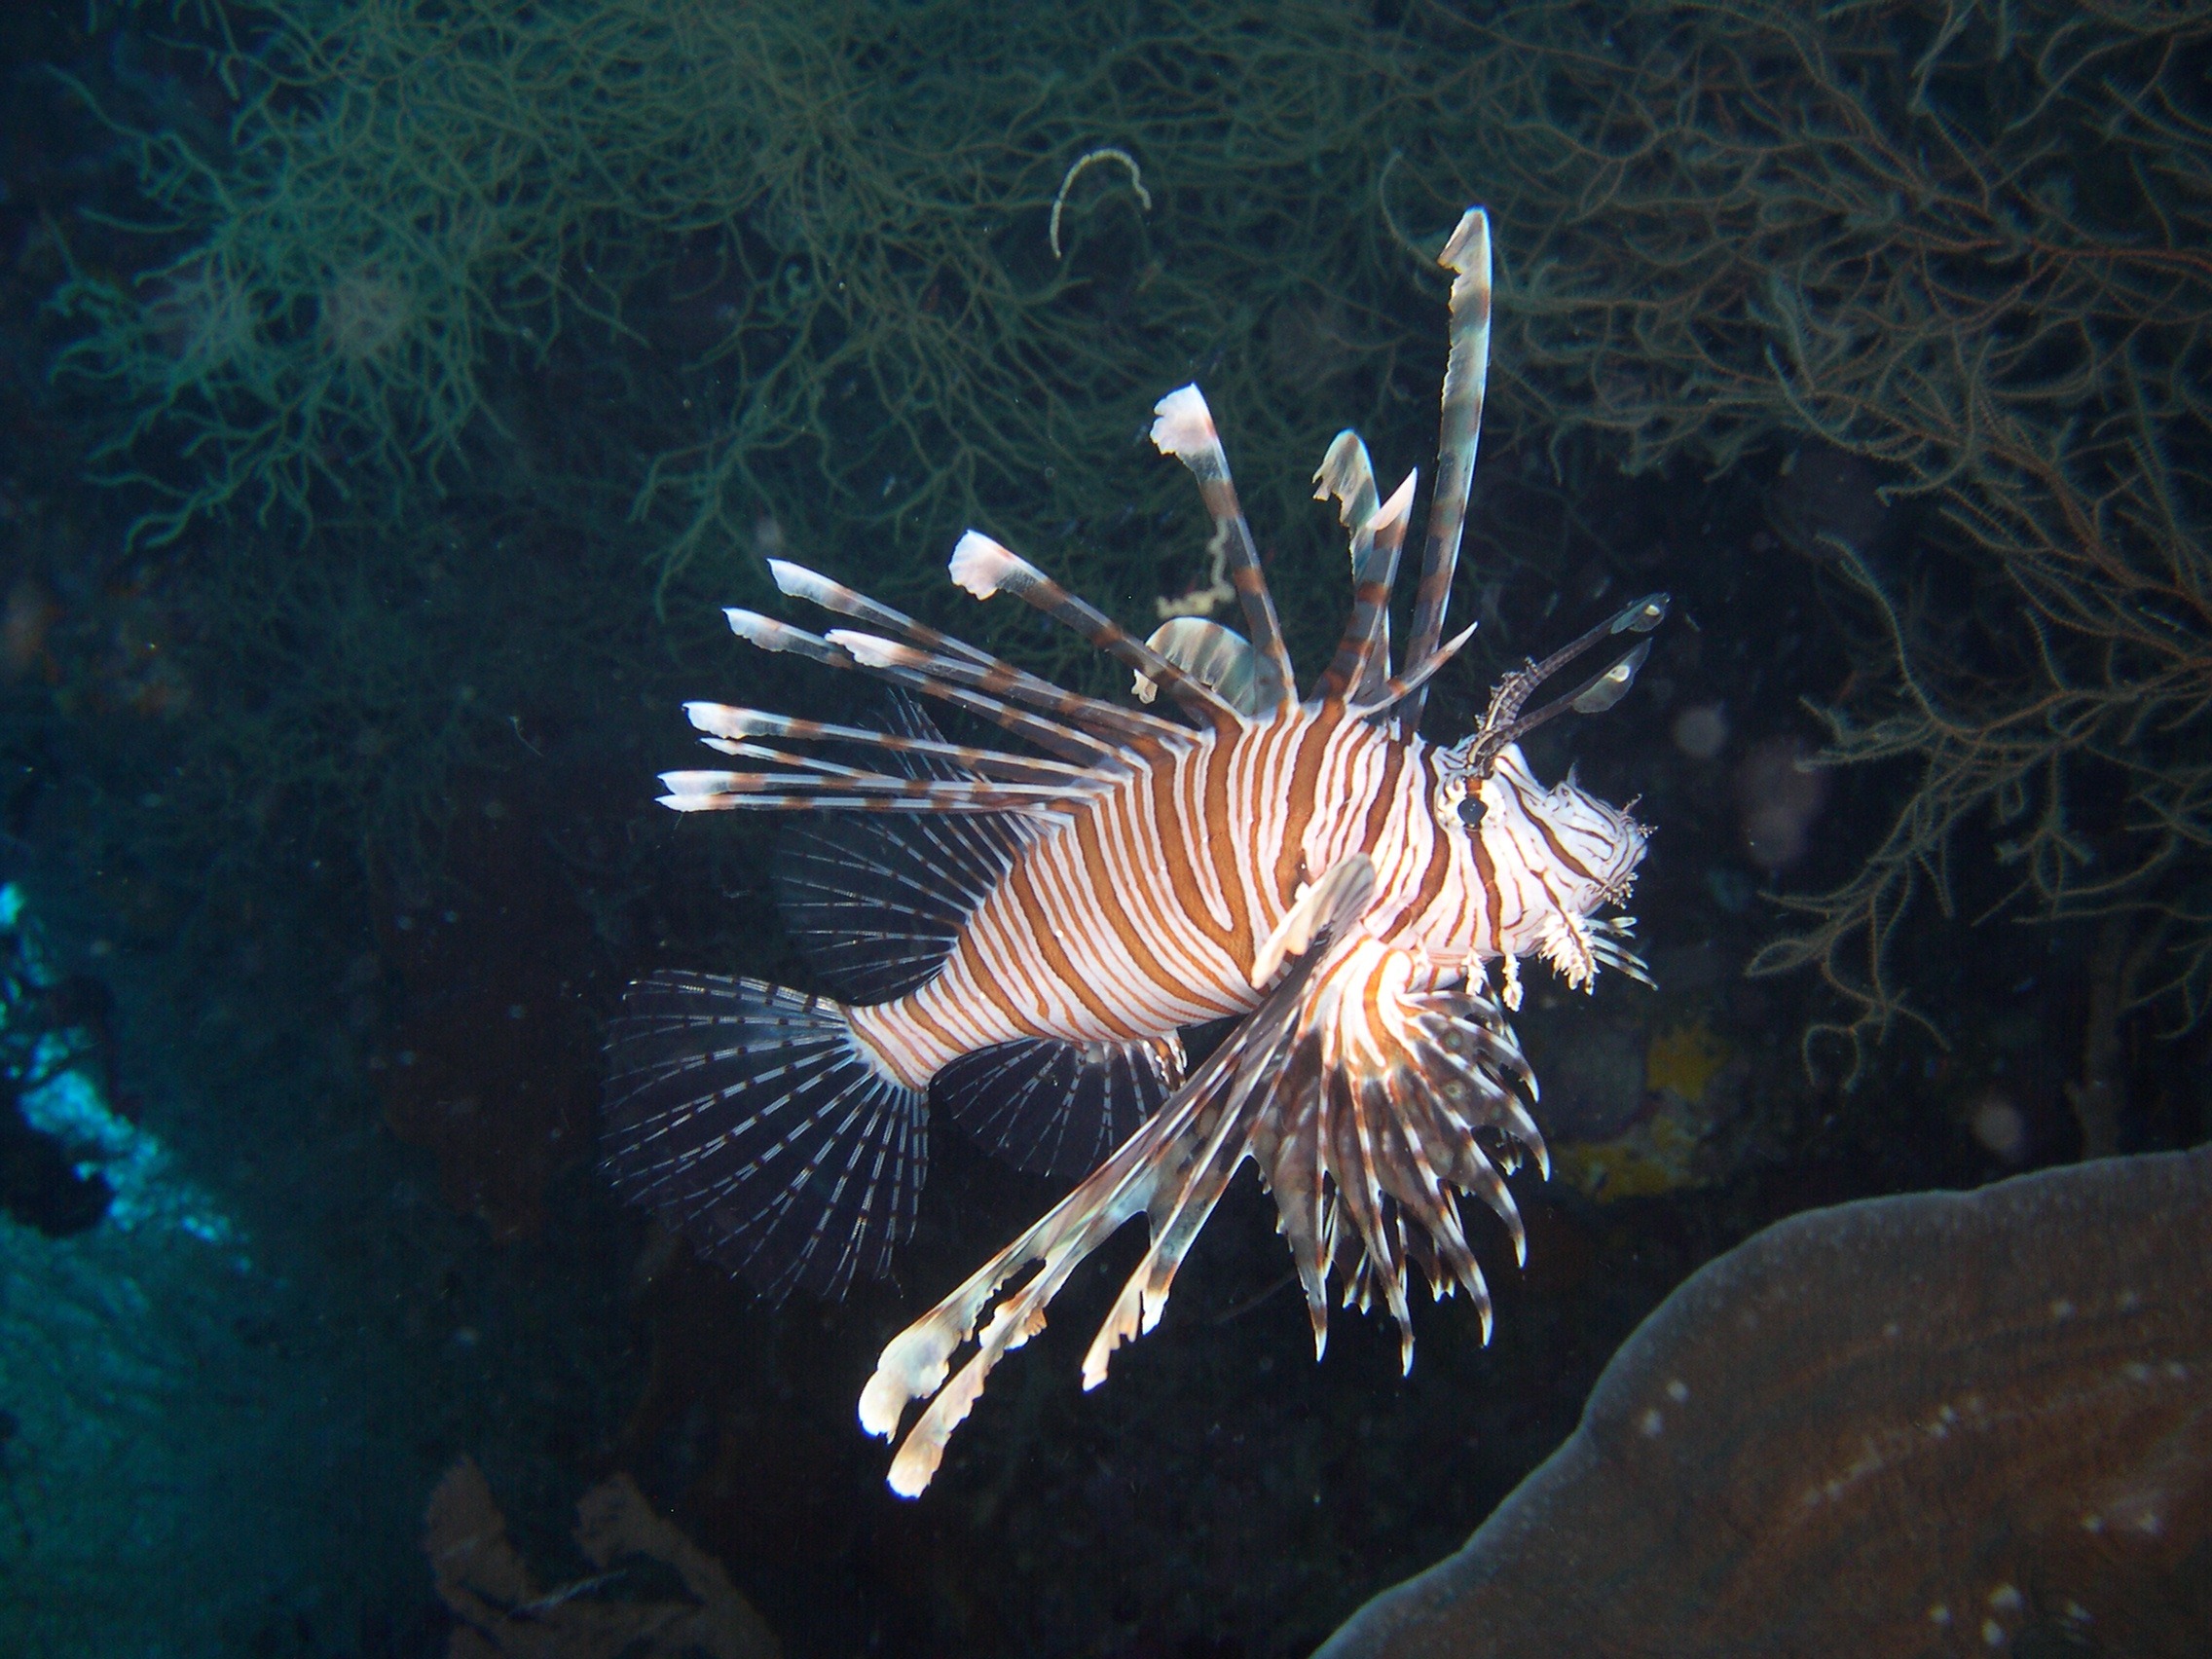
underwater, biology, fish, fauna, lionfish, reef, aquarium, scorpionfish, organism, pterois, immersion, sea anemone, sulawesi, marine biology, deep sea fish, pomacentridae, walea, cobra fish